Intihuatana, Urubamba

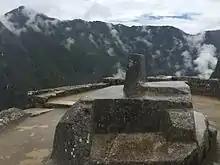
Intihuatana

Possibly used as a sundial, it was aligned with the sun's position during the winter solstice. The Inca believed the stone held the sun in its place along its annual path in the sky. At midday on the equinoxes the sun stands almost above the pillar, casting no shadow at all. At midday on 11 November and 30 January, the sun stands almost exactly above the pillar, casting no shadow. On June 21, the stone is casting the longest shadow on its southern side and on December 21, a much shorter one on its northern side. The base is said to be "in the shape of a map of the Inca Empire" but most archaeologists disagree, observing that the base is squat and stubby whereas the Tawantinsuyu is long and thin. Pedro Sueldo Nava describes the landmark as "perhaps one of the most beautiful and enigmatic places to be found in Machu Picchu."